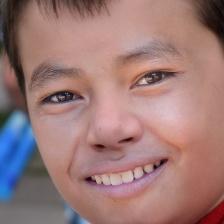
Label: faces